Don Juan DeMarco

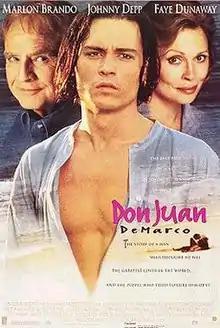
Theatrical release poster

Don Juan DeMarco is a 1995 American romantic comedy-drama film starring Johnny Depp as John Arnold DeMarco, a man who believes himself to be Don Juan, the greatest lover in the world. Clad in a cape and domino mask, DeMarco undergoes psychiatric treatment with Marlon Brando's character, Dr. Jack Mickler, to cure him of his apparent delusion. But the psychiatric sessions have an unexpected effect on the psychiatric staff, some of whom find themselves inspired by DeMarco's delusion; the most profoundly affected is Dr. Mickler himself, who rekindles the romance in his complacent marriage.